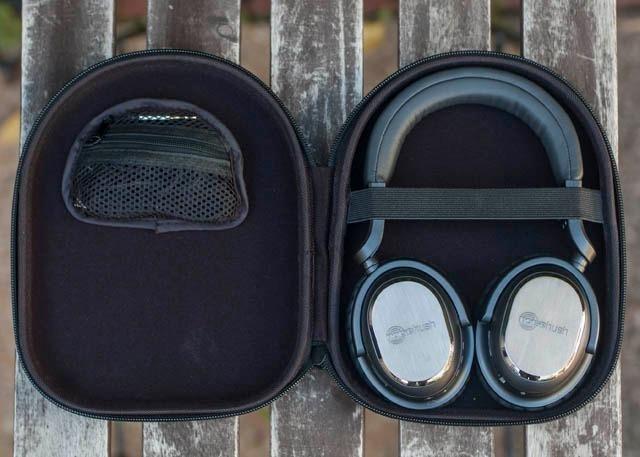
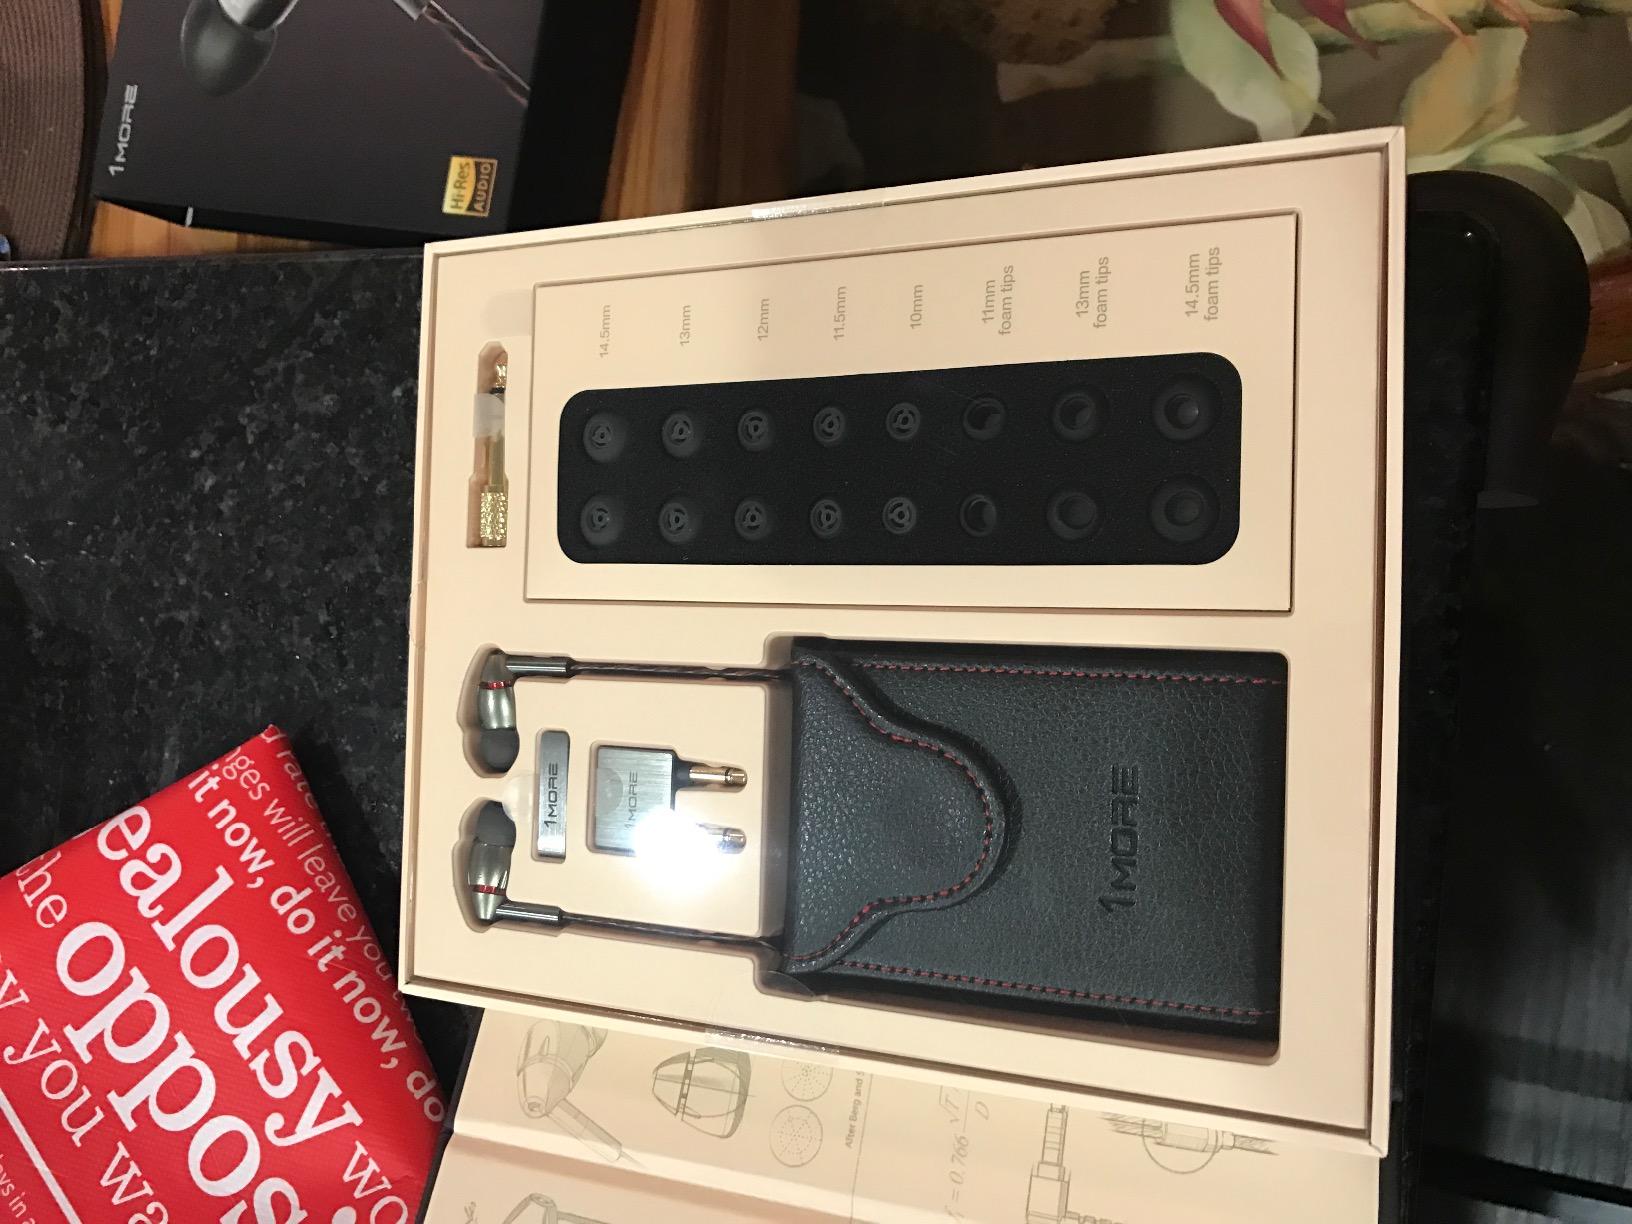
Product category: headphones
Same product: no